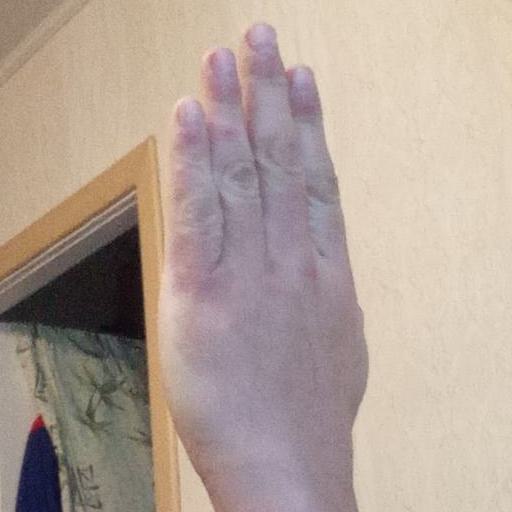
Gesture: stop_inverted